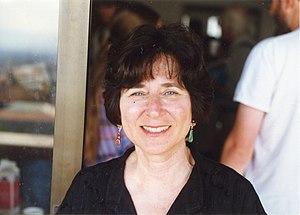
Lenore Blum, née le 18 décembre 1942 à New York, est une mathématicienne américaine, dont les recherches portent entre autres sur la théorie des modèles, les corps différentiels et la complexité de calcul avec des nombres réels, se spécialisant dans la concorde de domaines qui ne semblent pas préalablement liés.